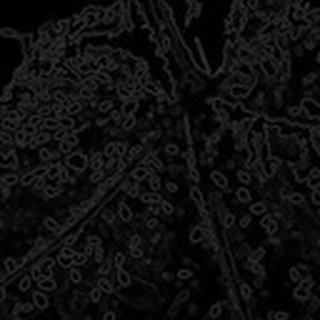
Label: cotton_aphids